M9 (New York City bus)

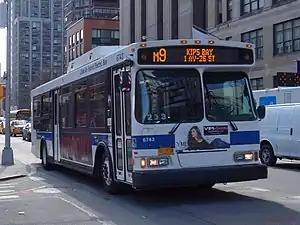
A 2006 Orion VII OG HEV (6743) on the Kips Bay-bound M9 at 1st Ave/25th St

Originally a streetcar line, the Avenue C Line is now part of the M9 route, as well as the M21, which operates on the Houston Street Line. Both the Avenue C and Houston Street segments were served by a single route, the M21, until June 2010.